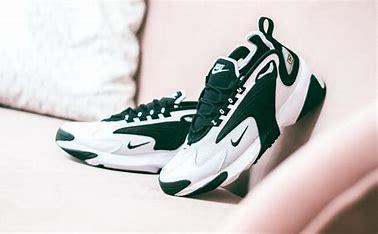
Brand: Nike
Model: Zoom 2K